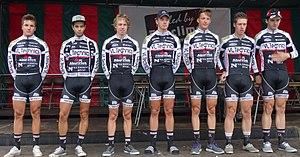
Reportage photographique réalisé le dimanche 10 août à l'occasion du départ et de l'arrivée de la Flèche du port d'Anvers 2014 à Merksem (Anvers), Belgique.
La 23ᵉ édition de la Flèche du port d'Anvers a eu lieu le 10 août 2014 avec pour départ et arrivée Merksem. La course fait partie du calendrier UCI Europe Tour 2014 en catégorie 1.2, elle constitue également la huitième et avant-dernière manche de la Topcompétition 2014. Elle est remportée par le Néerlandais Yoeri Havik qui effectue les 182 kilomètres du parcours en 4 h 12 min 57 s, soit à une vitesse de 43,171 km/h. Il est immédiatement suivi par son compatriote Ivar Slik, et une seconde plus tard par Jens Geerinck.